Mann & Overton

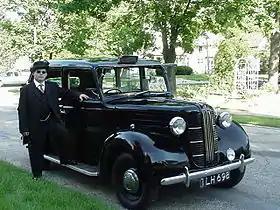
FX3body by Carbodies of Coventry

There was one more variant before the outbreak of war, both grille and windscreen were raked, the grille and the wings (mudguards) were flared and matched those of the Austin Twelve saloon introduced in 1934. Few were made before the outbreak of war ended manufacture. These taxicabs proved to be the last with a landaulette body which was forbidden by new regulations issued soon after the war.